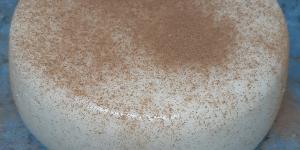
natilla colombiana